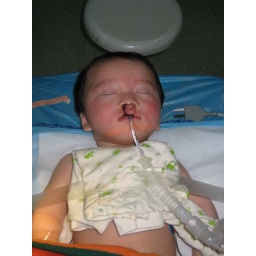
Hospital location shots, 2nd floor waiting room, baby in blue with double clef lip, patient 0704xxx